Jeholornis

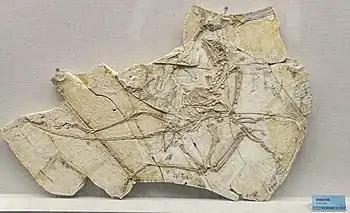
Fossil

"Shenzhouraptor sinensis" (the name of which is derived from "Shenzhou", an ancient name for China, and "raptor", Latin for "violent plunderer") was described in the July 2002 issue of "Geological Bulletin of China" by Ji et al., the same month as "Jeholornis" was described by Zhou and Zhang. Two of the diagnostic characteristics which could have distinguished "Shenzhouraptor" from "Jeholornis" were its smaller size and the absence of teeth, which may be attributed to age and preservational bias. The other major difference was a different number of caudal vertebrae, though Zhou and Zhang showed in 2003 that the specimen was missing several of the proximal caudals.